New Cross Fire Station

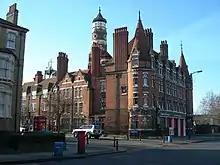
New Cross Fire Station

New Cross Fire Station is a Grade II listed building at 266 Queens Road, New Cross, London.